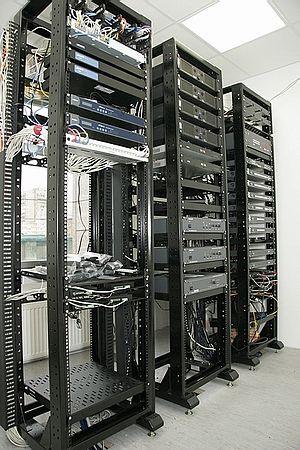
Une baie de brassage ou armoire de brassage ou armoire réseau est une armoire technique qui centralise des éléments de réseaux informatiques et de téléphonie.